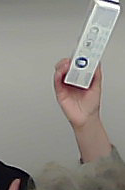
Product: sensodyne_toothpaste